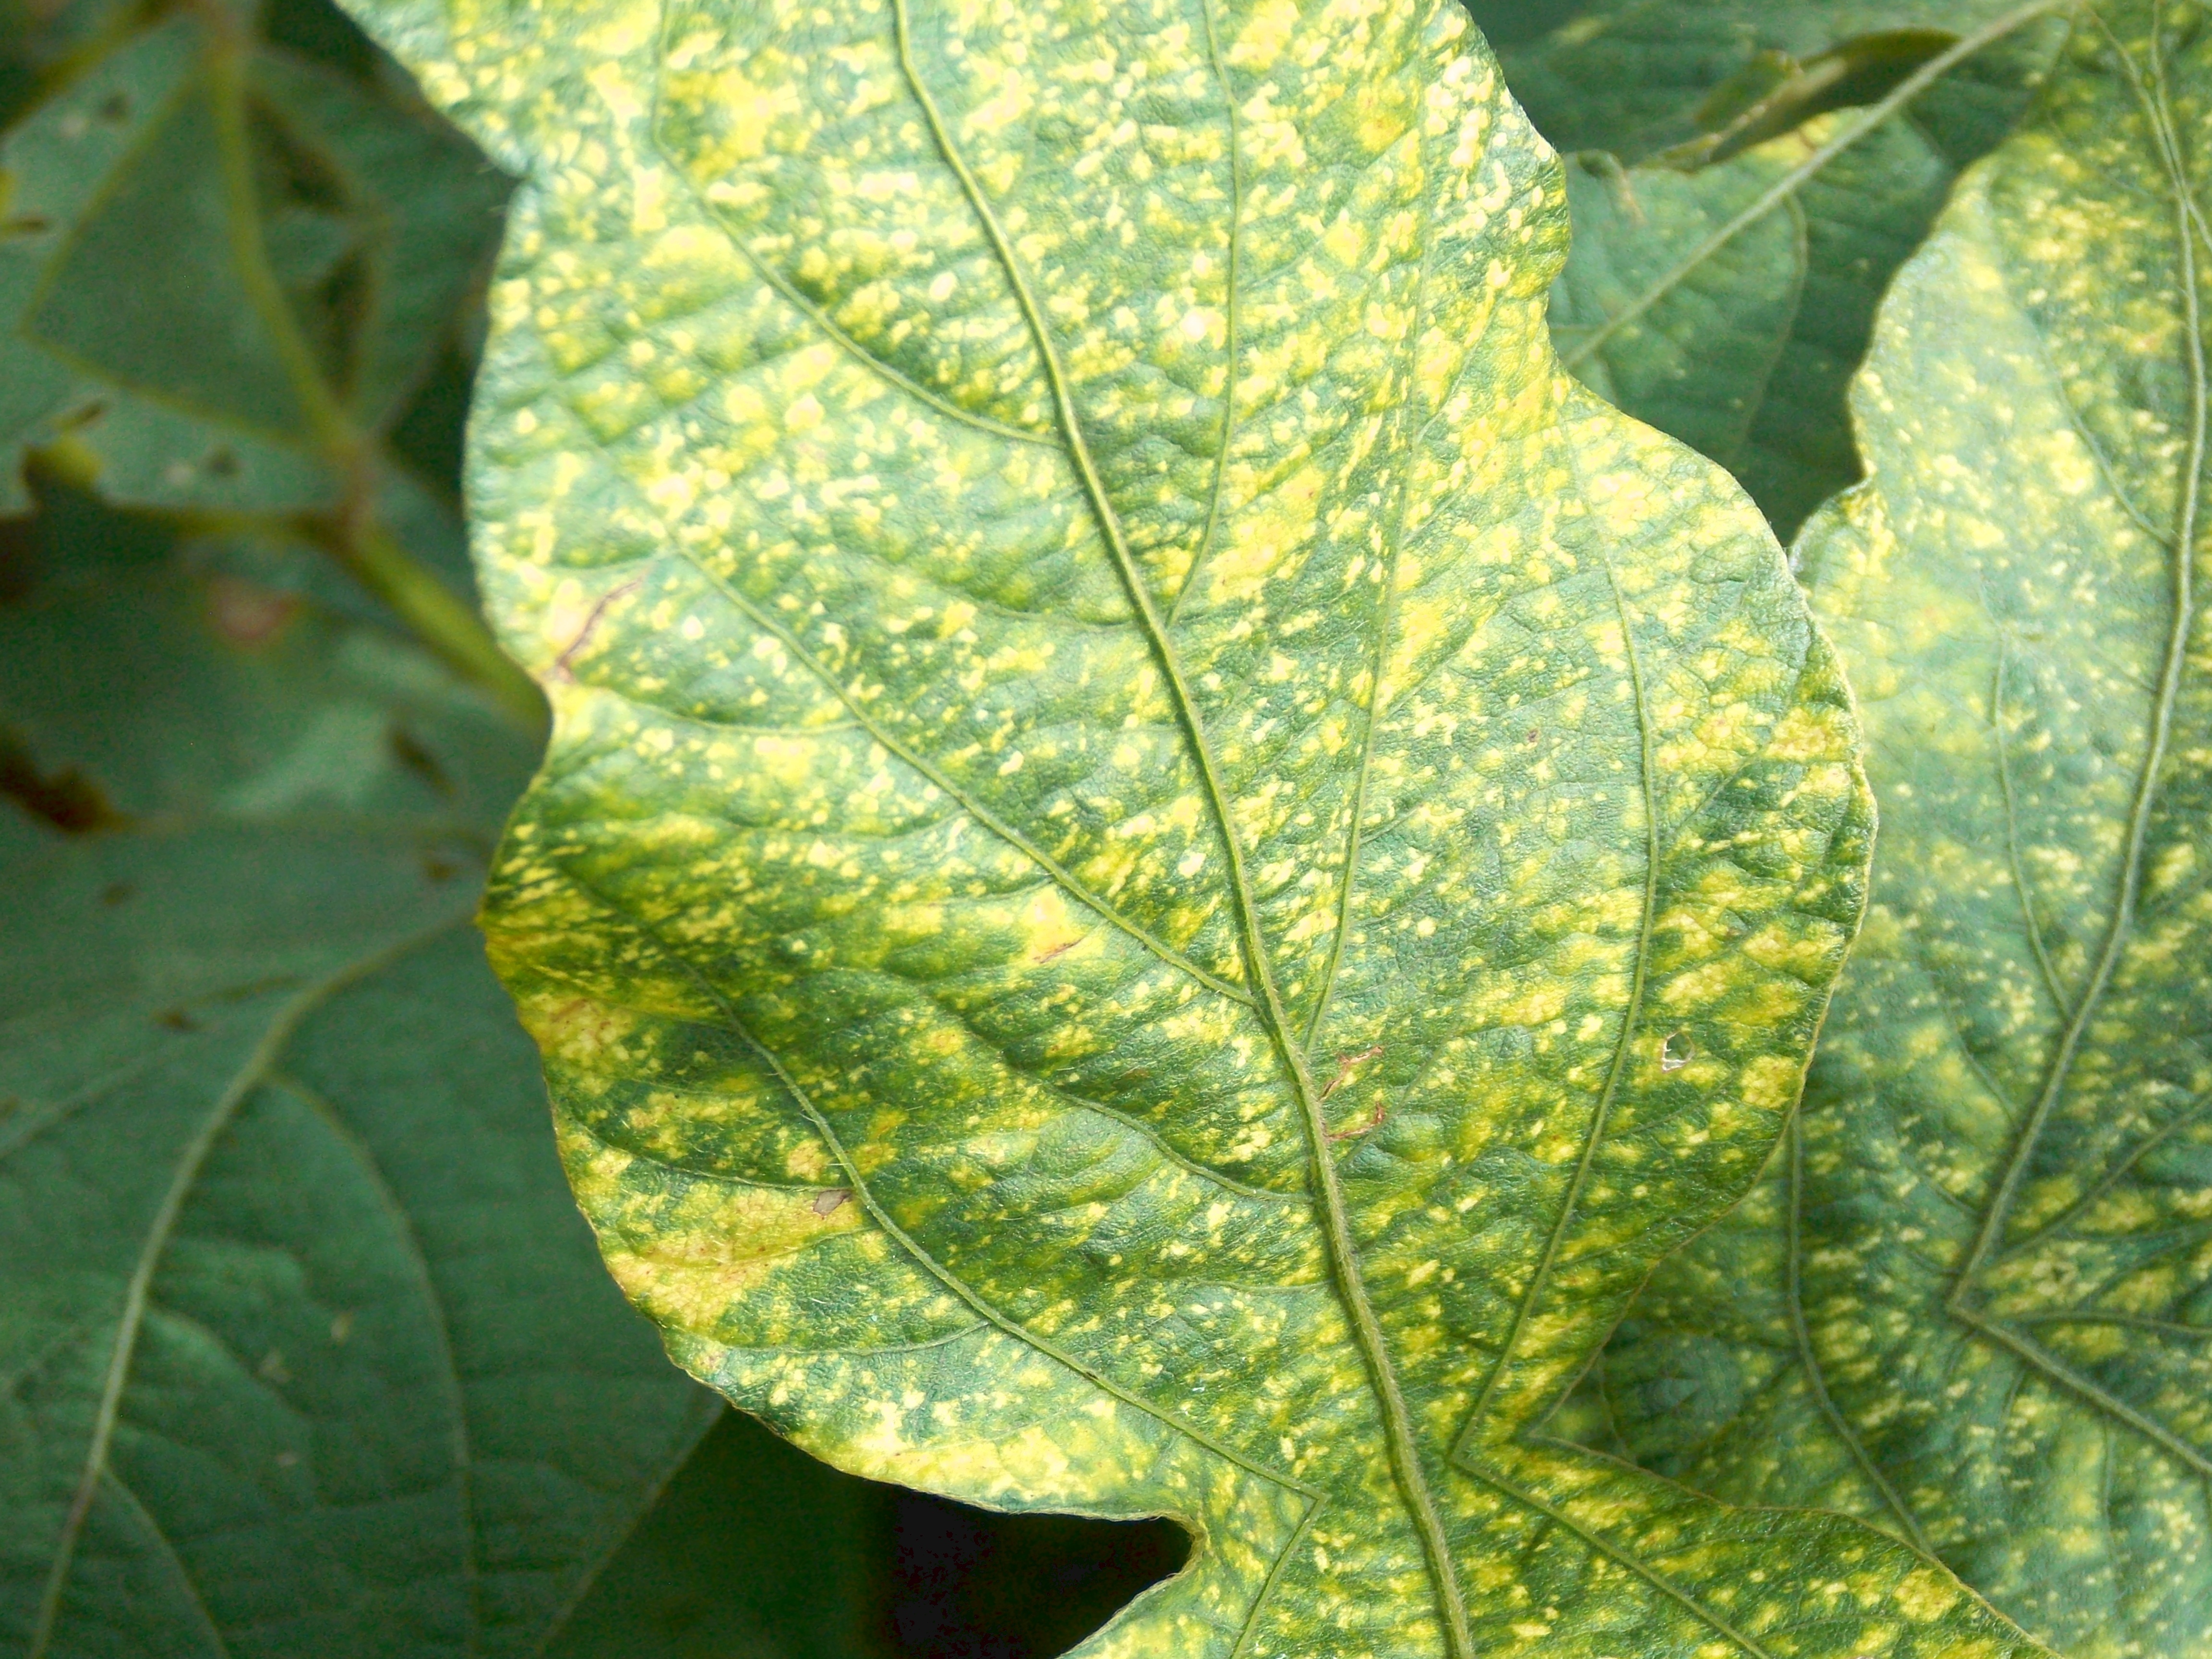
Label: Disease